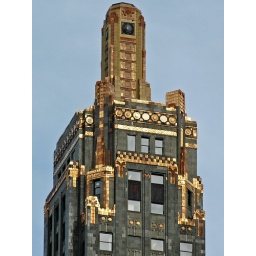
Art deco tower of the Carbide and Carbon building in Chicago, Illinois.